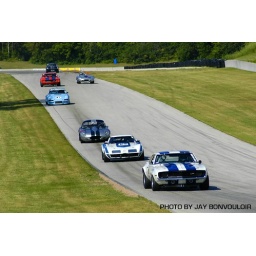
A field of Big Bore cars in the Hurry Downs